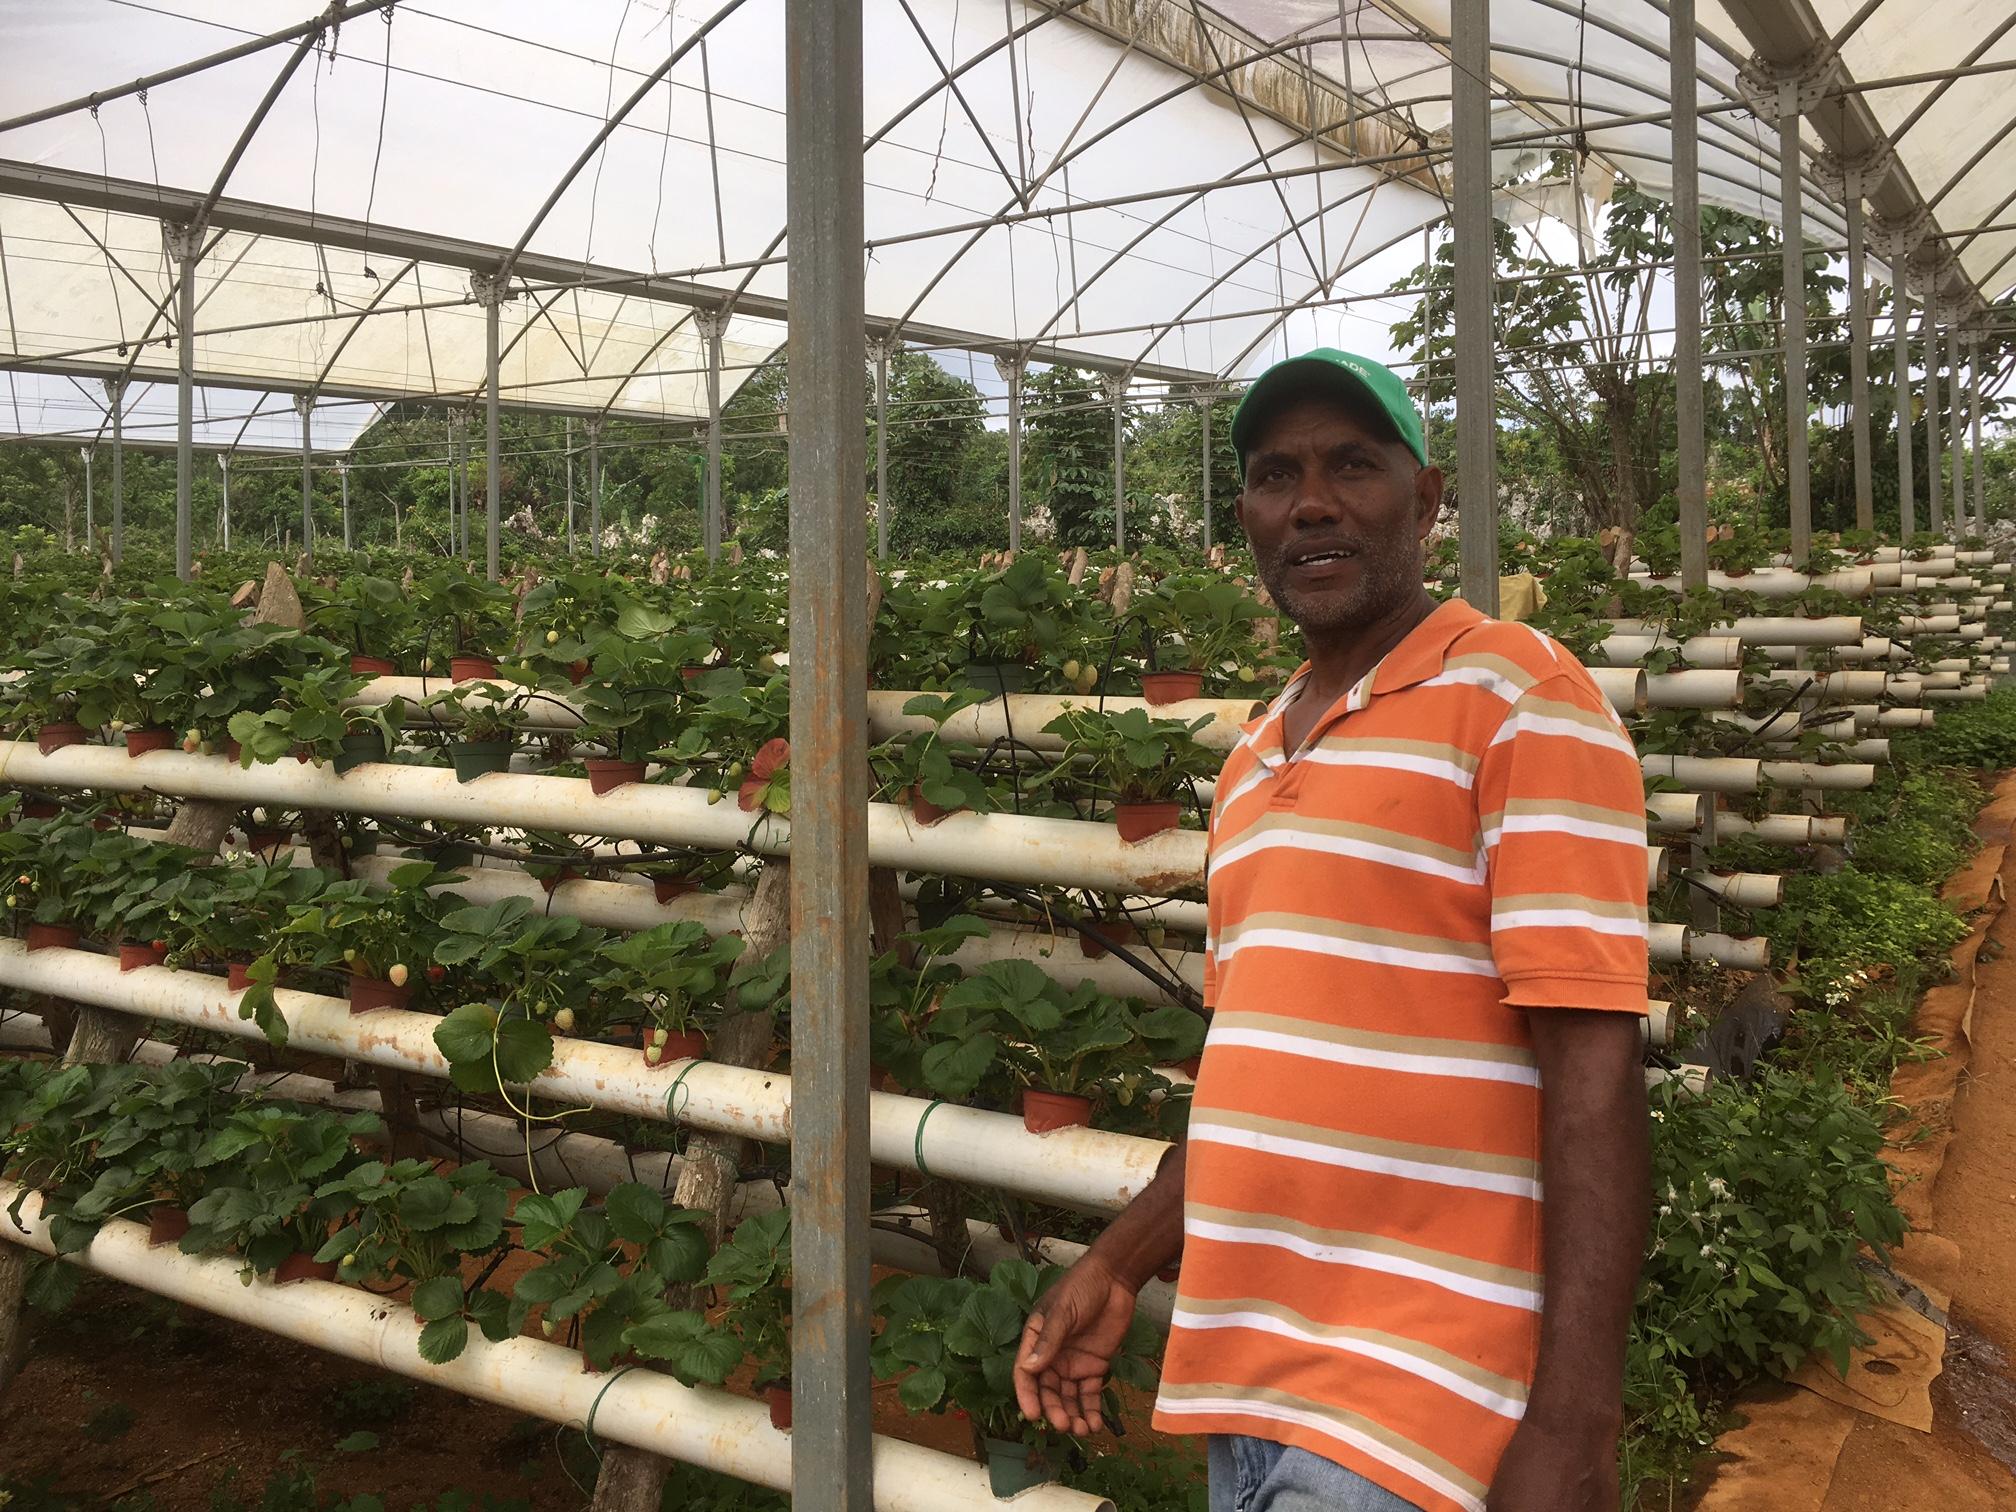
Mkulima wa jinsia ya kiume akitumia mfumo mpya na wa kisasa unaofahamika kama kilimo cha haidroponi unaotumia mabomba ya  plastiki kupanda mimea bila kutumia udongo, maji yenye virutubisho husambazwa  kwenye mizizi ya mimea hiyo kutumia mabomba kwa lengo la kukuza na kuboresha uzalishaji wa mimea au  mazao hayo.